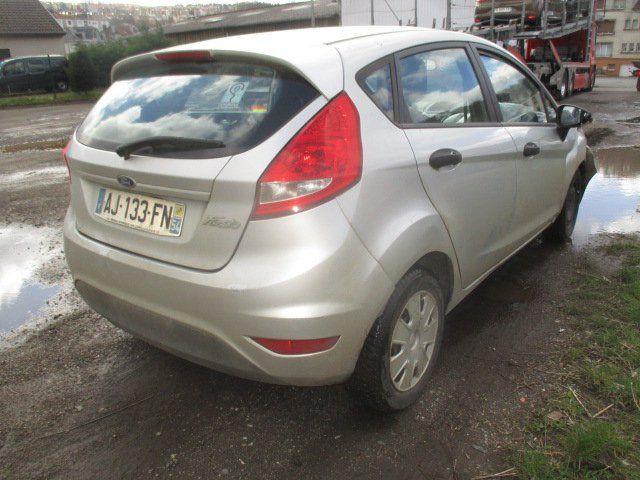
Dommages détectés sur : pare-choc arrière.
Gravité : mineur